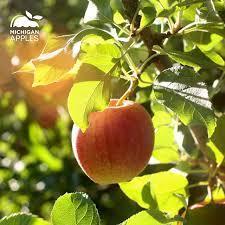
Label: apples